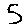
Label: 5